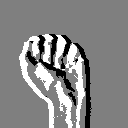
ASL letter: a